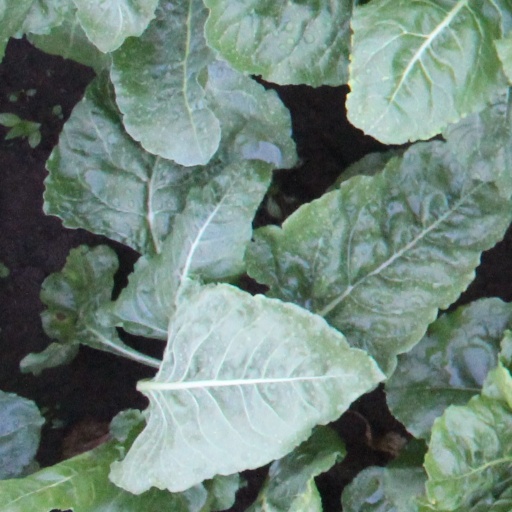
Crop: sugar beet